15th Strike Wing, Philippine Air Force

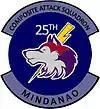
Unit seal of the 25th "LOBOS" Composite Attack Squadron.

Lt. Gen. Jose L. Reyes, during his term as Wing Commander of the 15th Strike Wing, thought of reactivating the 25th Composite Attack Squadron. On July 19, 2004, the 25th Attack Squadron or “LOBOS”, was reactivated and is based at Edwin Andrews Air Base, Zamboanga City. This unit will manage, operate and maintain the Wing's assets in Mindanao such as the OV-10 Bronco, MD-520 MG and SF-260 TP aircraft. Thirty-four (34) able officers and enlisted personnel composed the reactivated 25th CAS.